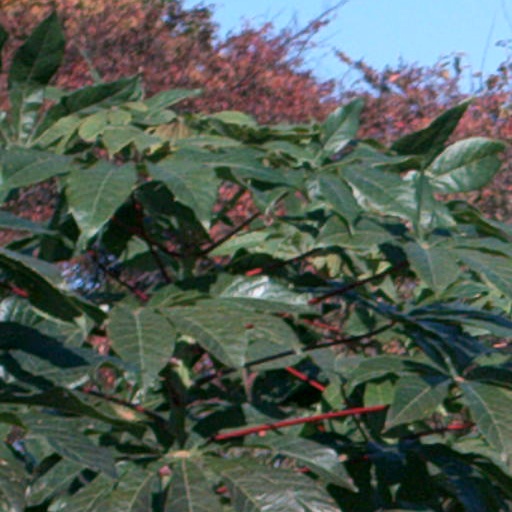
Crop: cassava